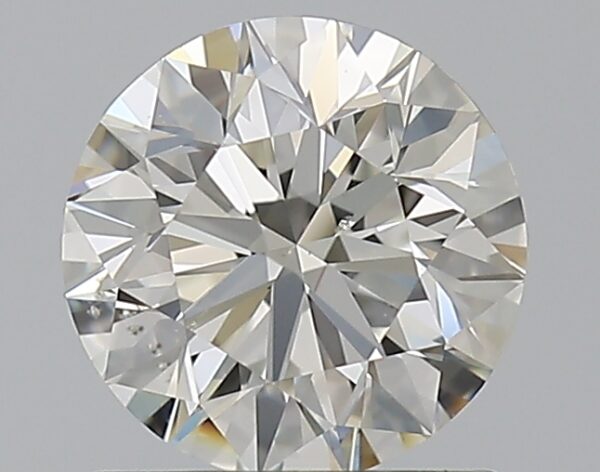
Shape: round
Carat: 0.92
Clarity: SI1
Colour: I
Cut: EX
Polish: EX
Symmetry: EX
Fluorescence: F
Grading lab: GIA
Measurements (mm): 6.18 x 6.22 x 3.88